1912 Edinburgh East by-election

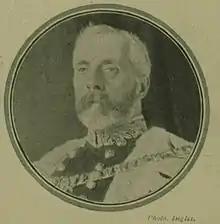
Sir James Gibson

When the by-election was first announced, the Conservative Party had already chosen John Gordon Jameson as their prospective candidate and he was quickly adopted. He was an advocate and son of Lord Ardwall.